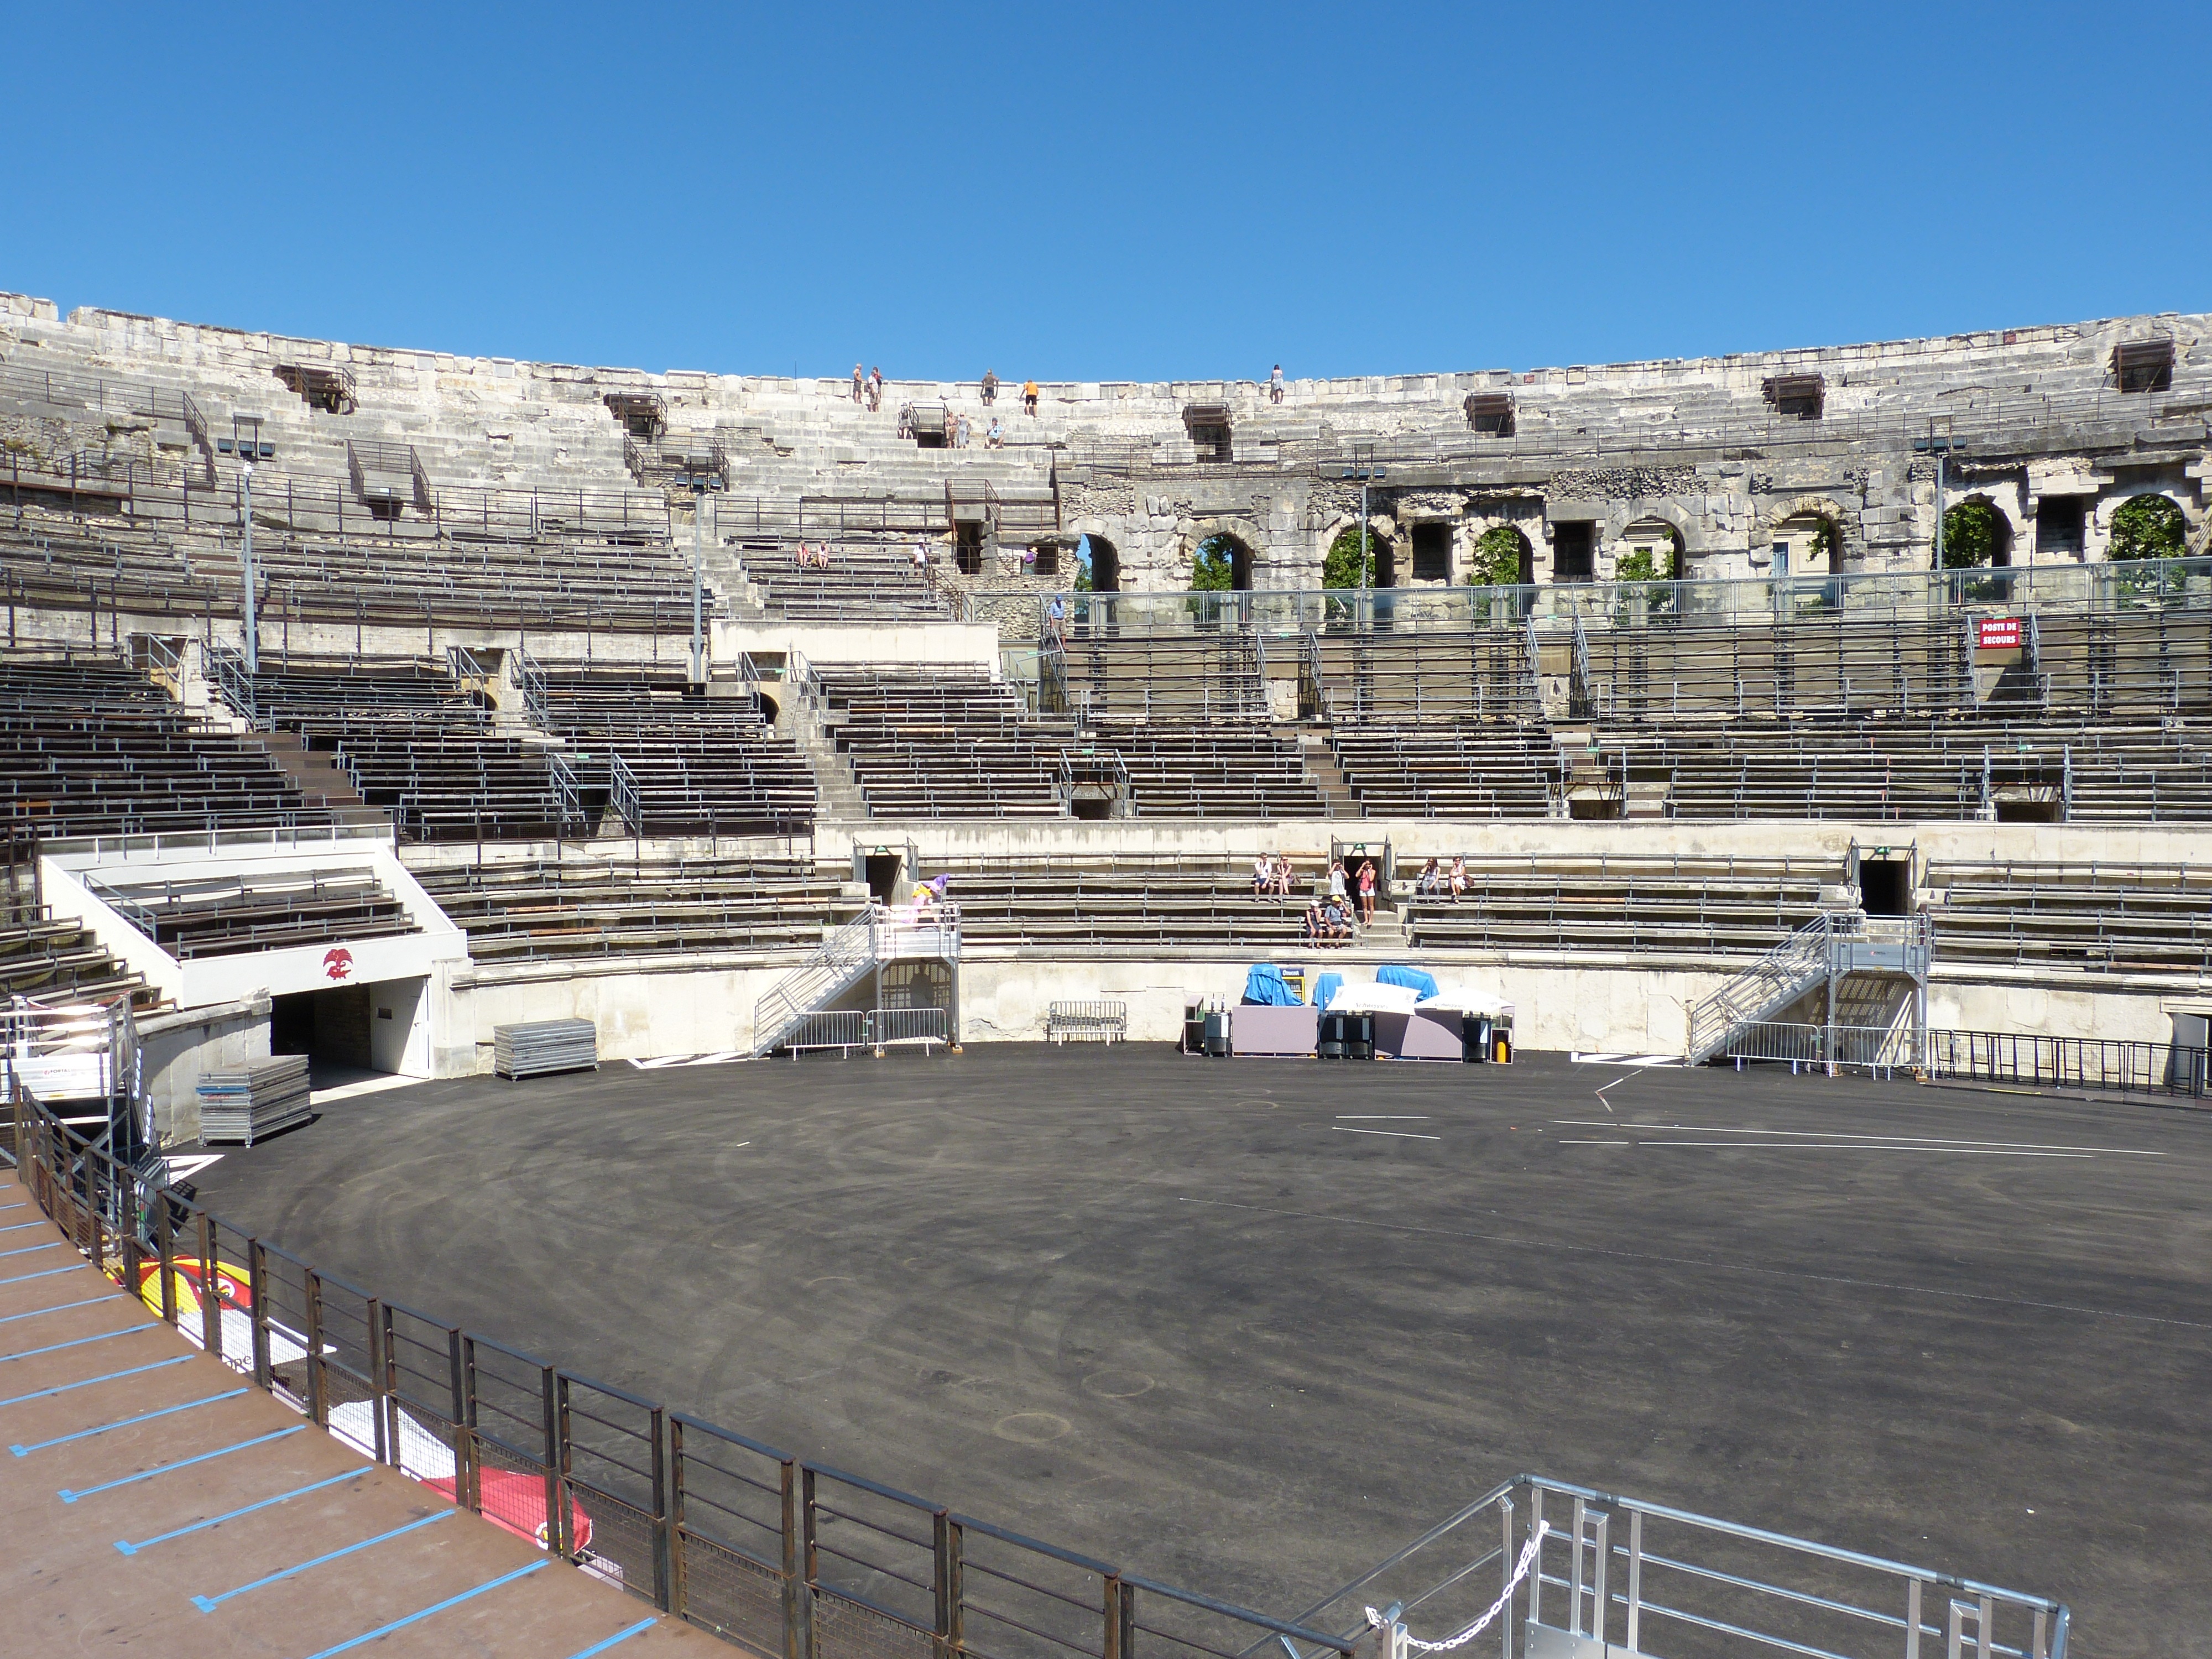
architecture, structure, france, plaza, tourism, stadium, grandstand, arena, amphitheatre, roman, town square, bullring, nimes, antiquity, south of france, geographical feature, sport venue, music venue